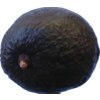
Label: black_avocado